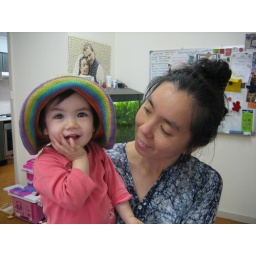
Elora being cute in the rainbow hat